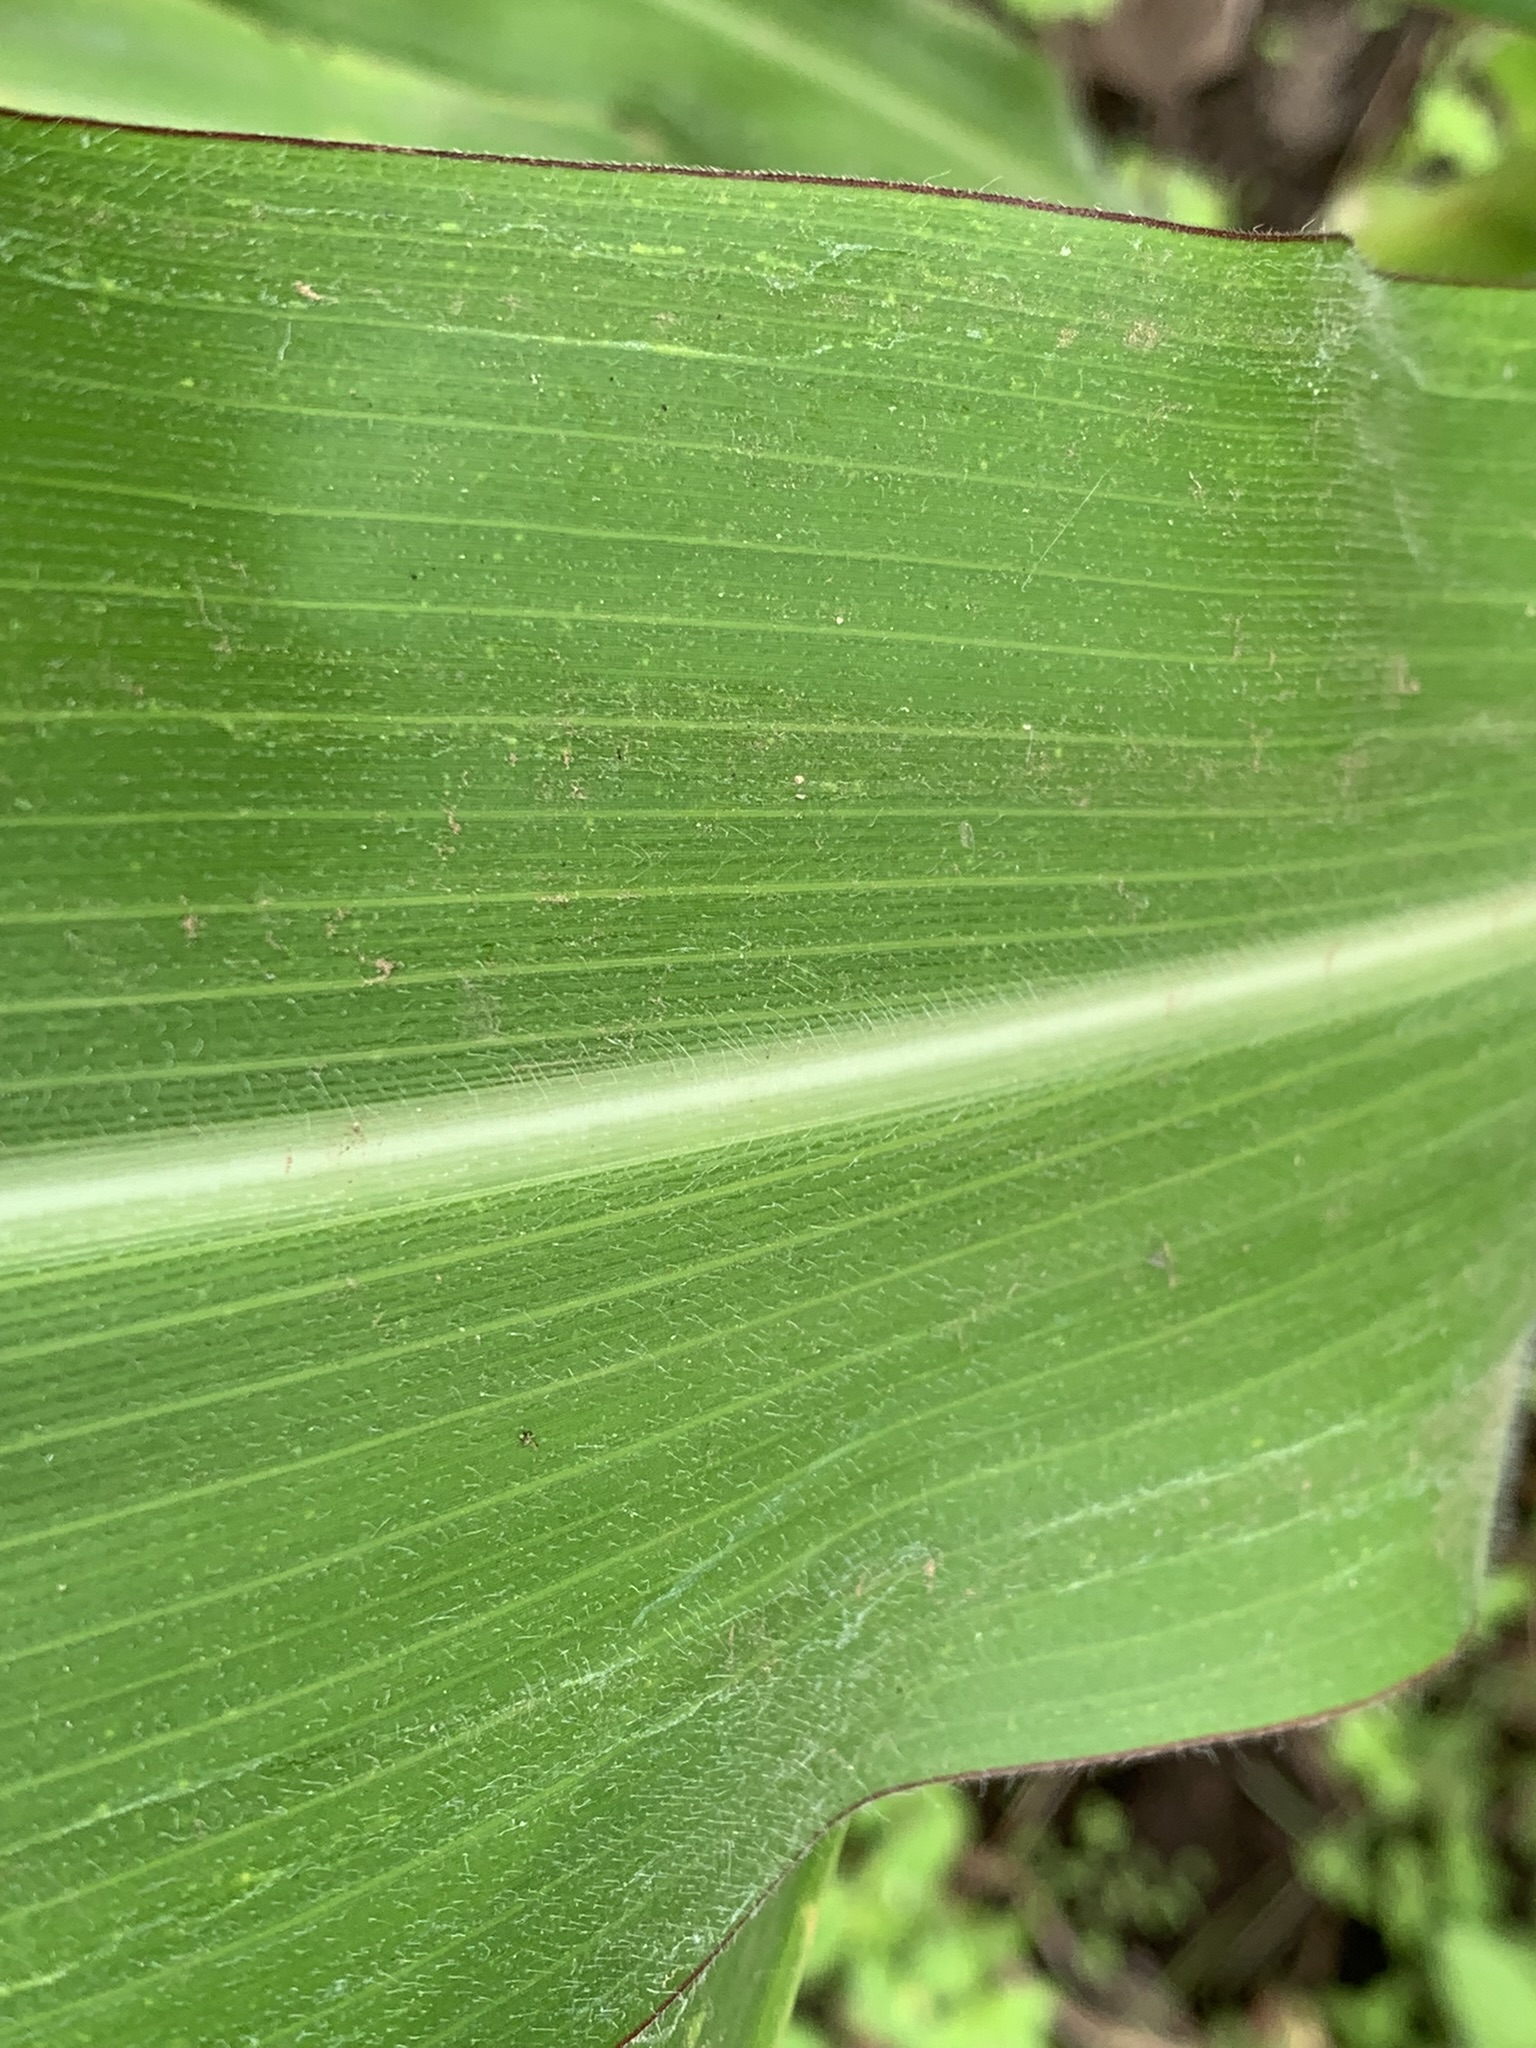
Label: Healthy